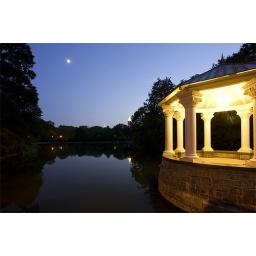
Tiny tiny bit of Atlanta peeking over the trees as seen from a bridge on the pond of piedmont park.